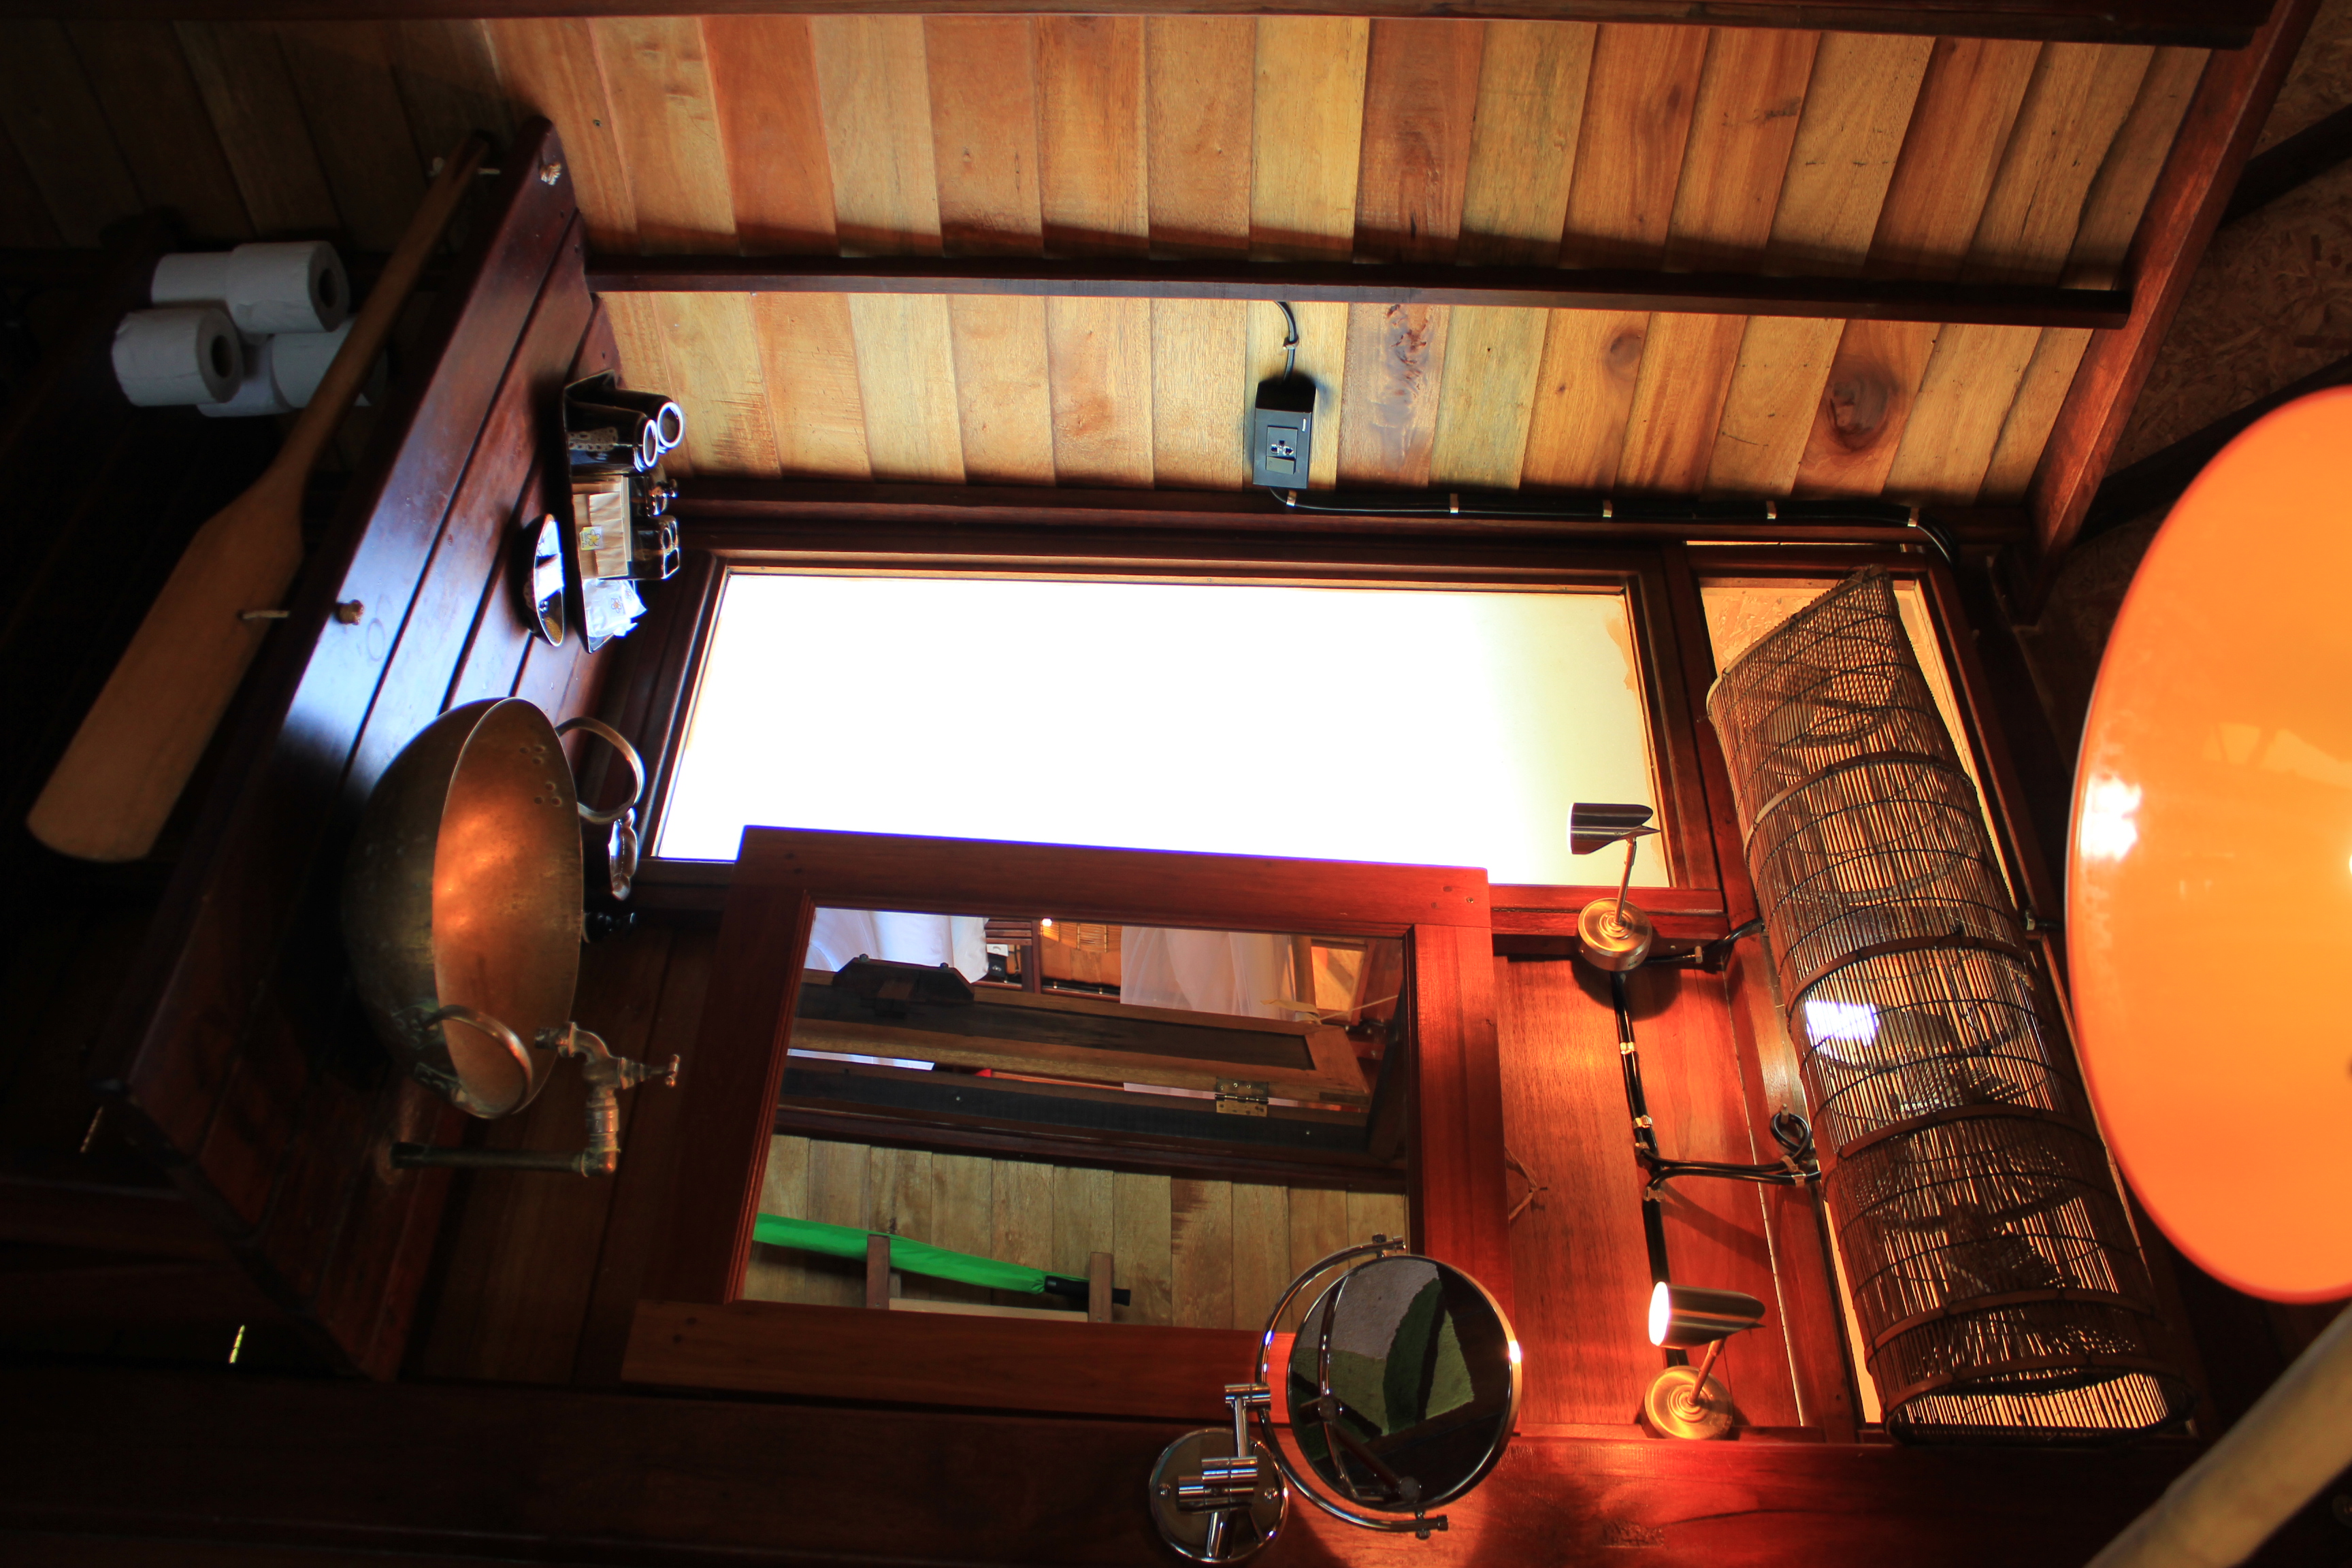
nature, room, architecture, house